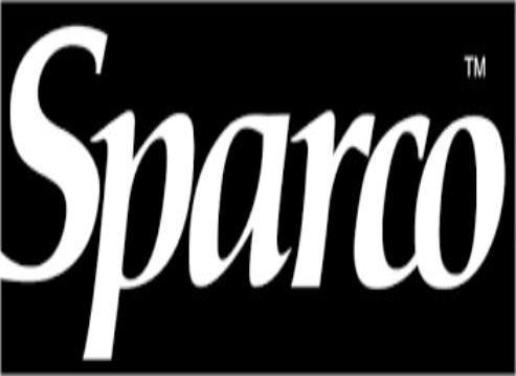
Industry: Clothes